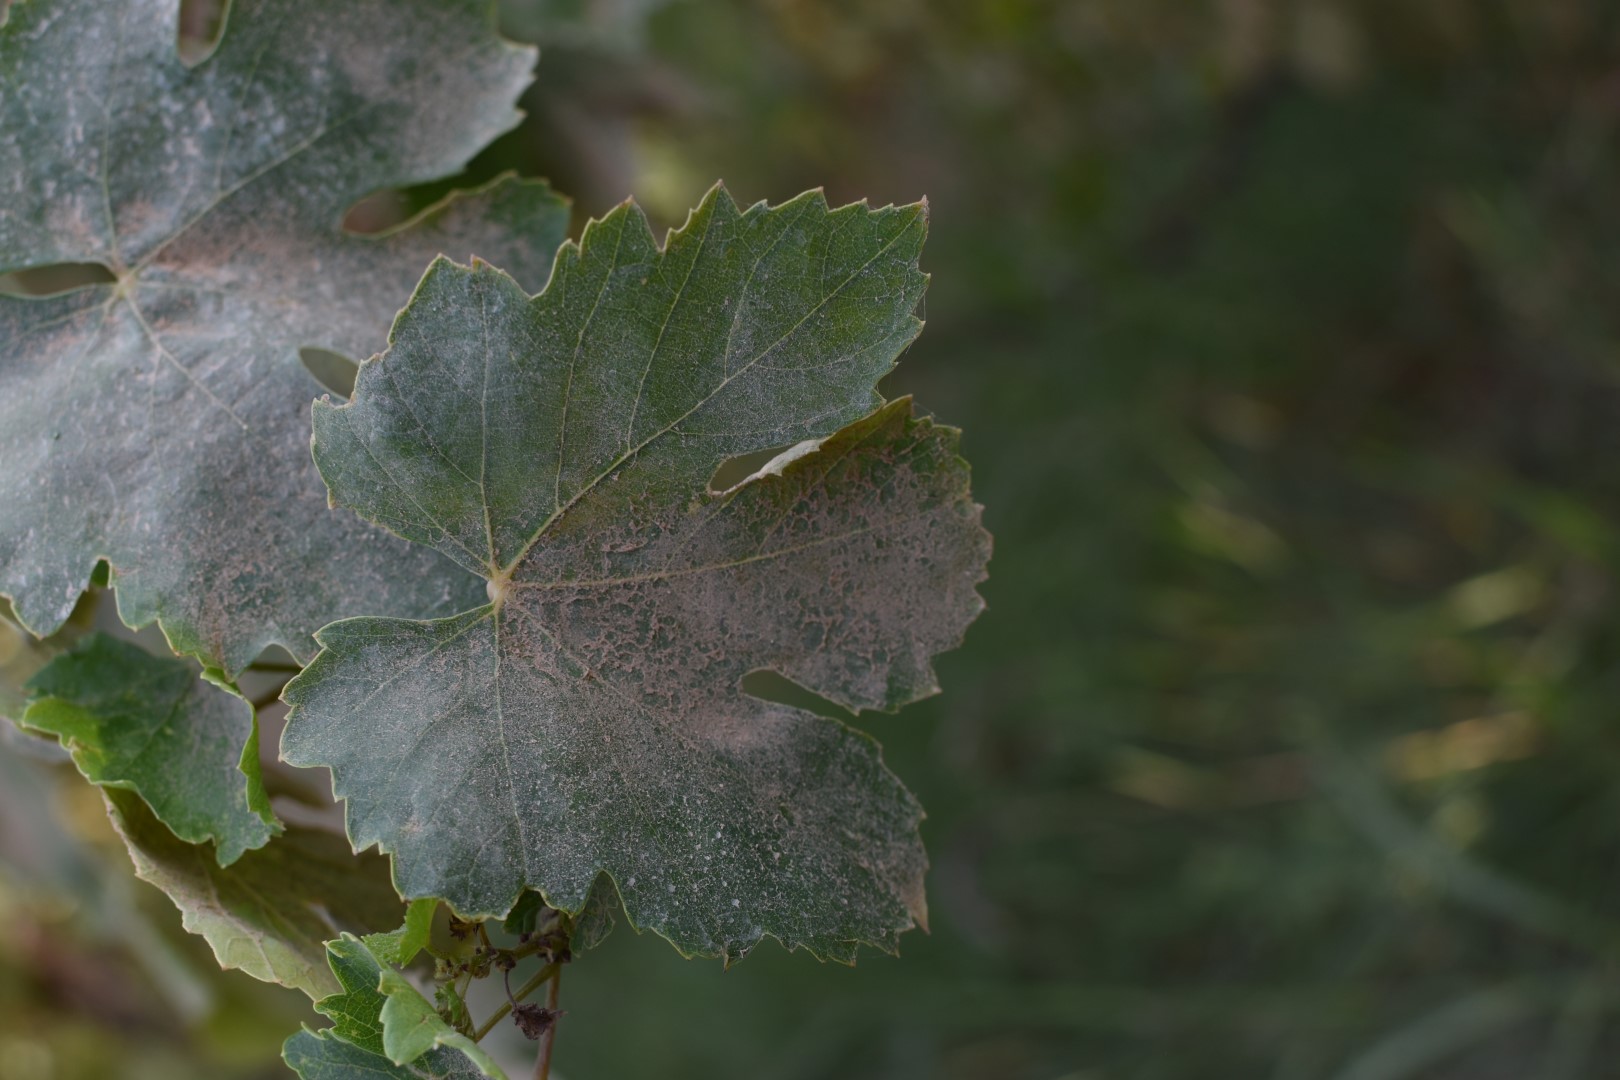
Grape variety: Thompson Seedless